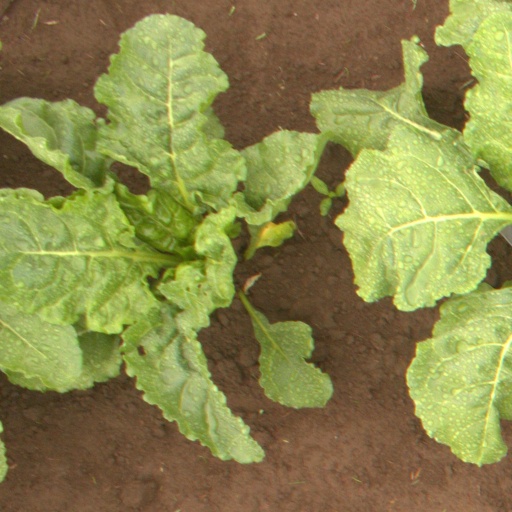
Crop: sugar beet